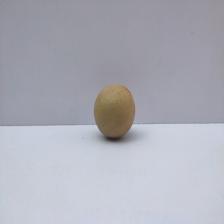
Size: Small